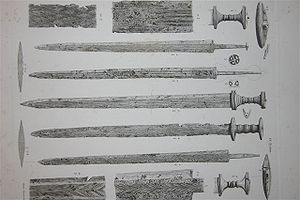
Nydam Mose / En mulig båd?
Nydam Mose på 12 hektar, der ligger ved Øster Sottrup i Sottrup Sogn på Sundeved ved Sønderborg, var oprindelig den inderste del af en vig ud til Als Sund. Mosen ligger i en tunneldal. I det meste af lavningen findes nu eng eller mose, samt en sø, Sandbjerg Mølledam, helt ude ved Als Sund. Mosen er internationalt kendt for fundet af Nydambåden den 18. august 1863.